Hope, Arkansas

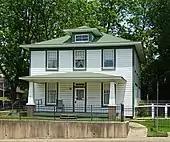
Clinton's birthplace home in Hope.

Public education at the elementary and secondary school level within the Hope city limits is provided by the Hope School District. Hope School District includes William Jefferson Clinton Primary School for kindergarten through fourth Grade, Beryl Henry Elementary School for fifth and sixth grade, Henry C. Yerger Middle School for seventh and eighth grade, and Hope High School for ninth through twelfth grades. Hope Academy of Public Service (HAPS) fifth through eighth grades, HAPS Freshman Academy ninth grade, HAPS Collegiate Academy tenth through twelfth grades.